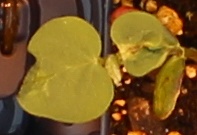
Label: Soybean